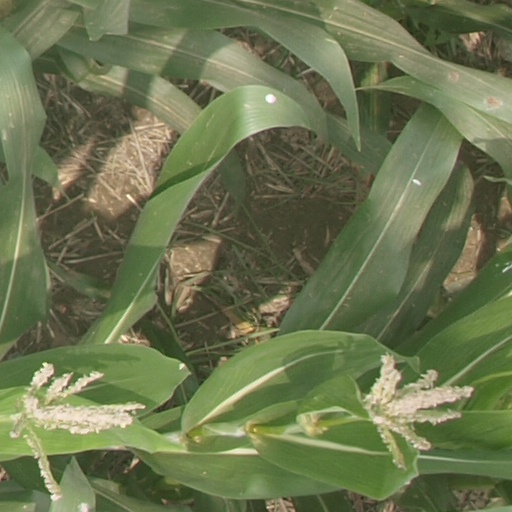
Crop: maize; corn